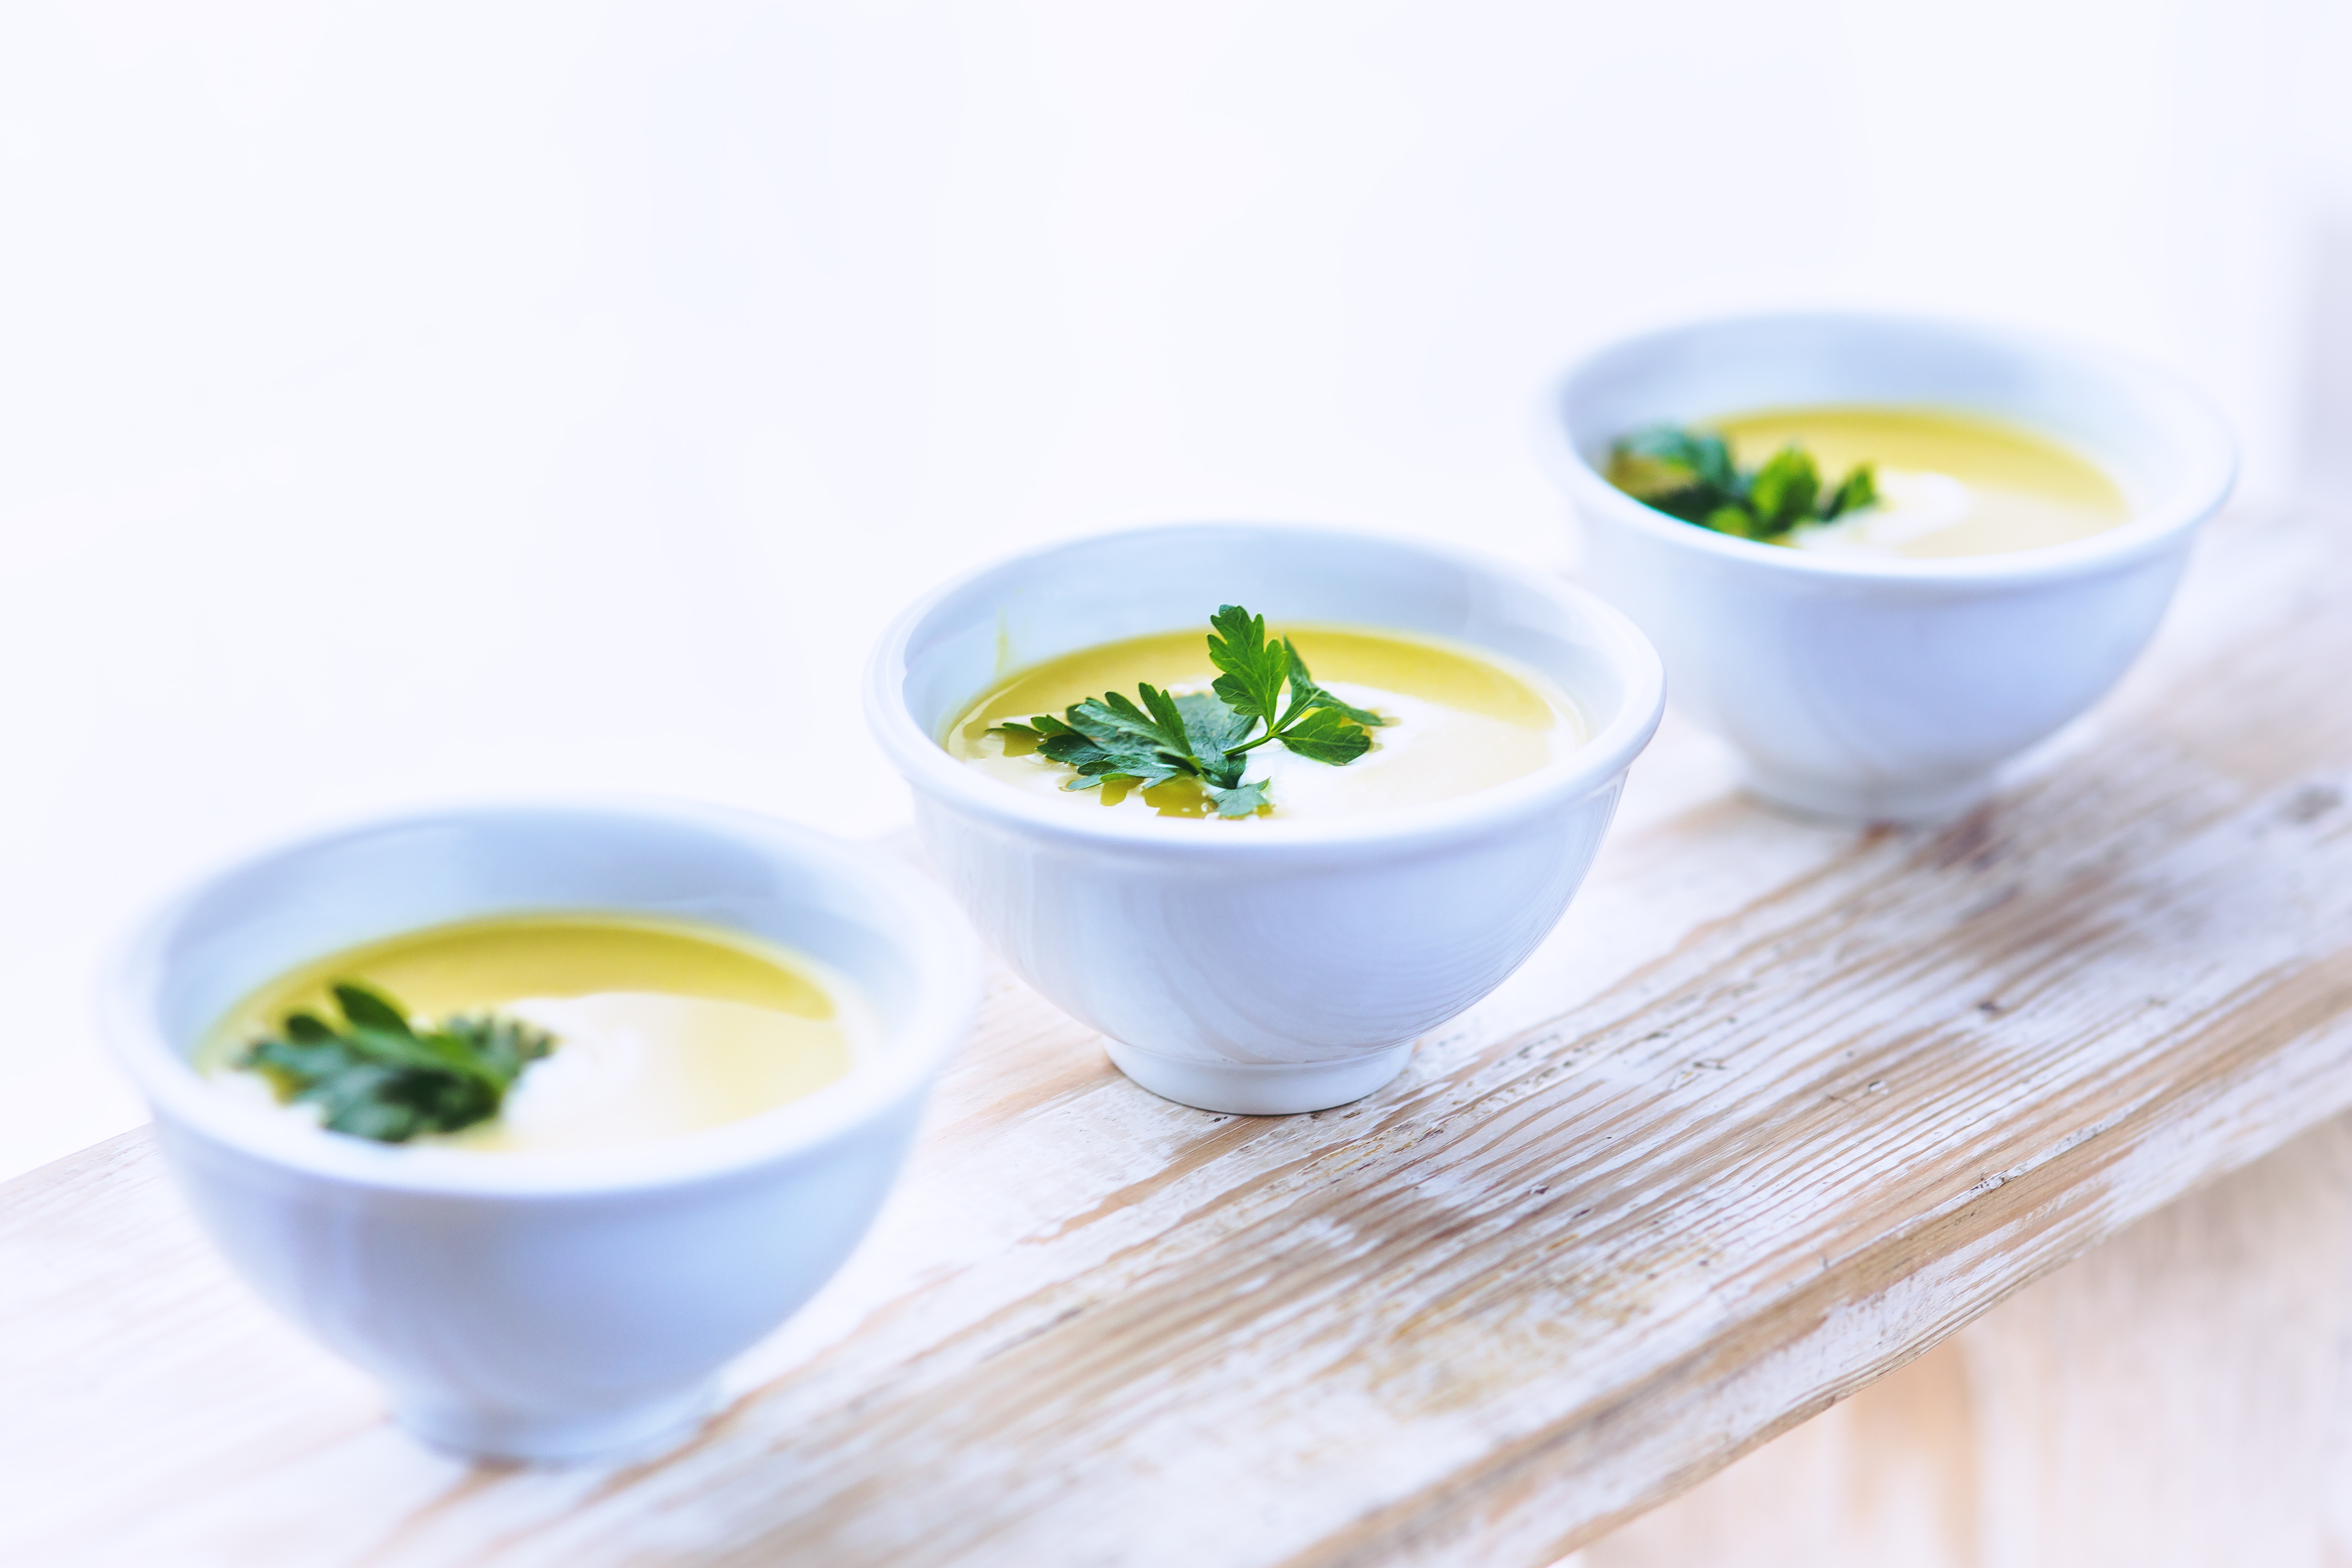
tea, restaurant, dish, meal, food, produce, vegetable, drink, breakfast, lunch, cuisine, delicious, soup, potato, dinner, tasty, leek, parsley, yummy, foodporn